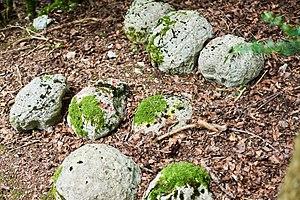
Le château de Montségur a été assiégé à plusieurs reprises. Le siège le plus important est celui de 1243-1244, qui s'acheva par la prise du château et le bûcher de deux cents cathares.